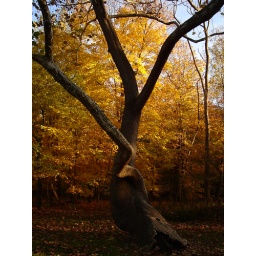
A tree with a kindof camophlage bark against a golden background.